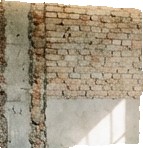
Surface category: wall